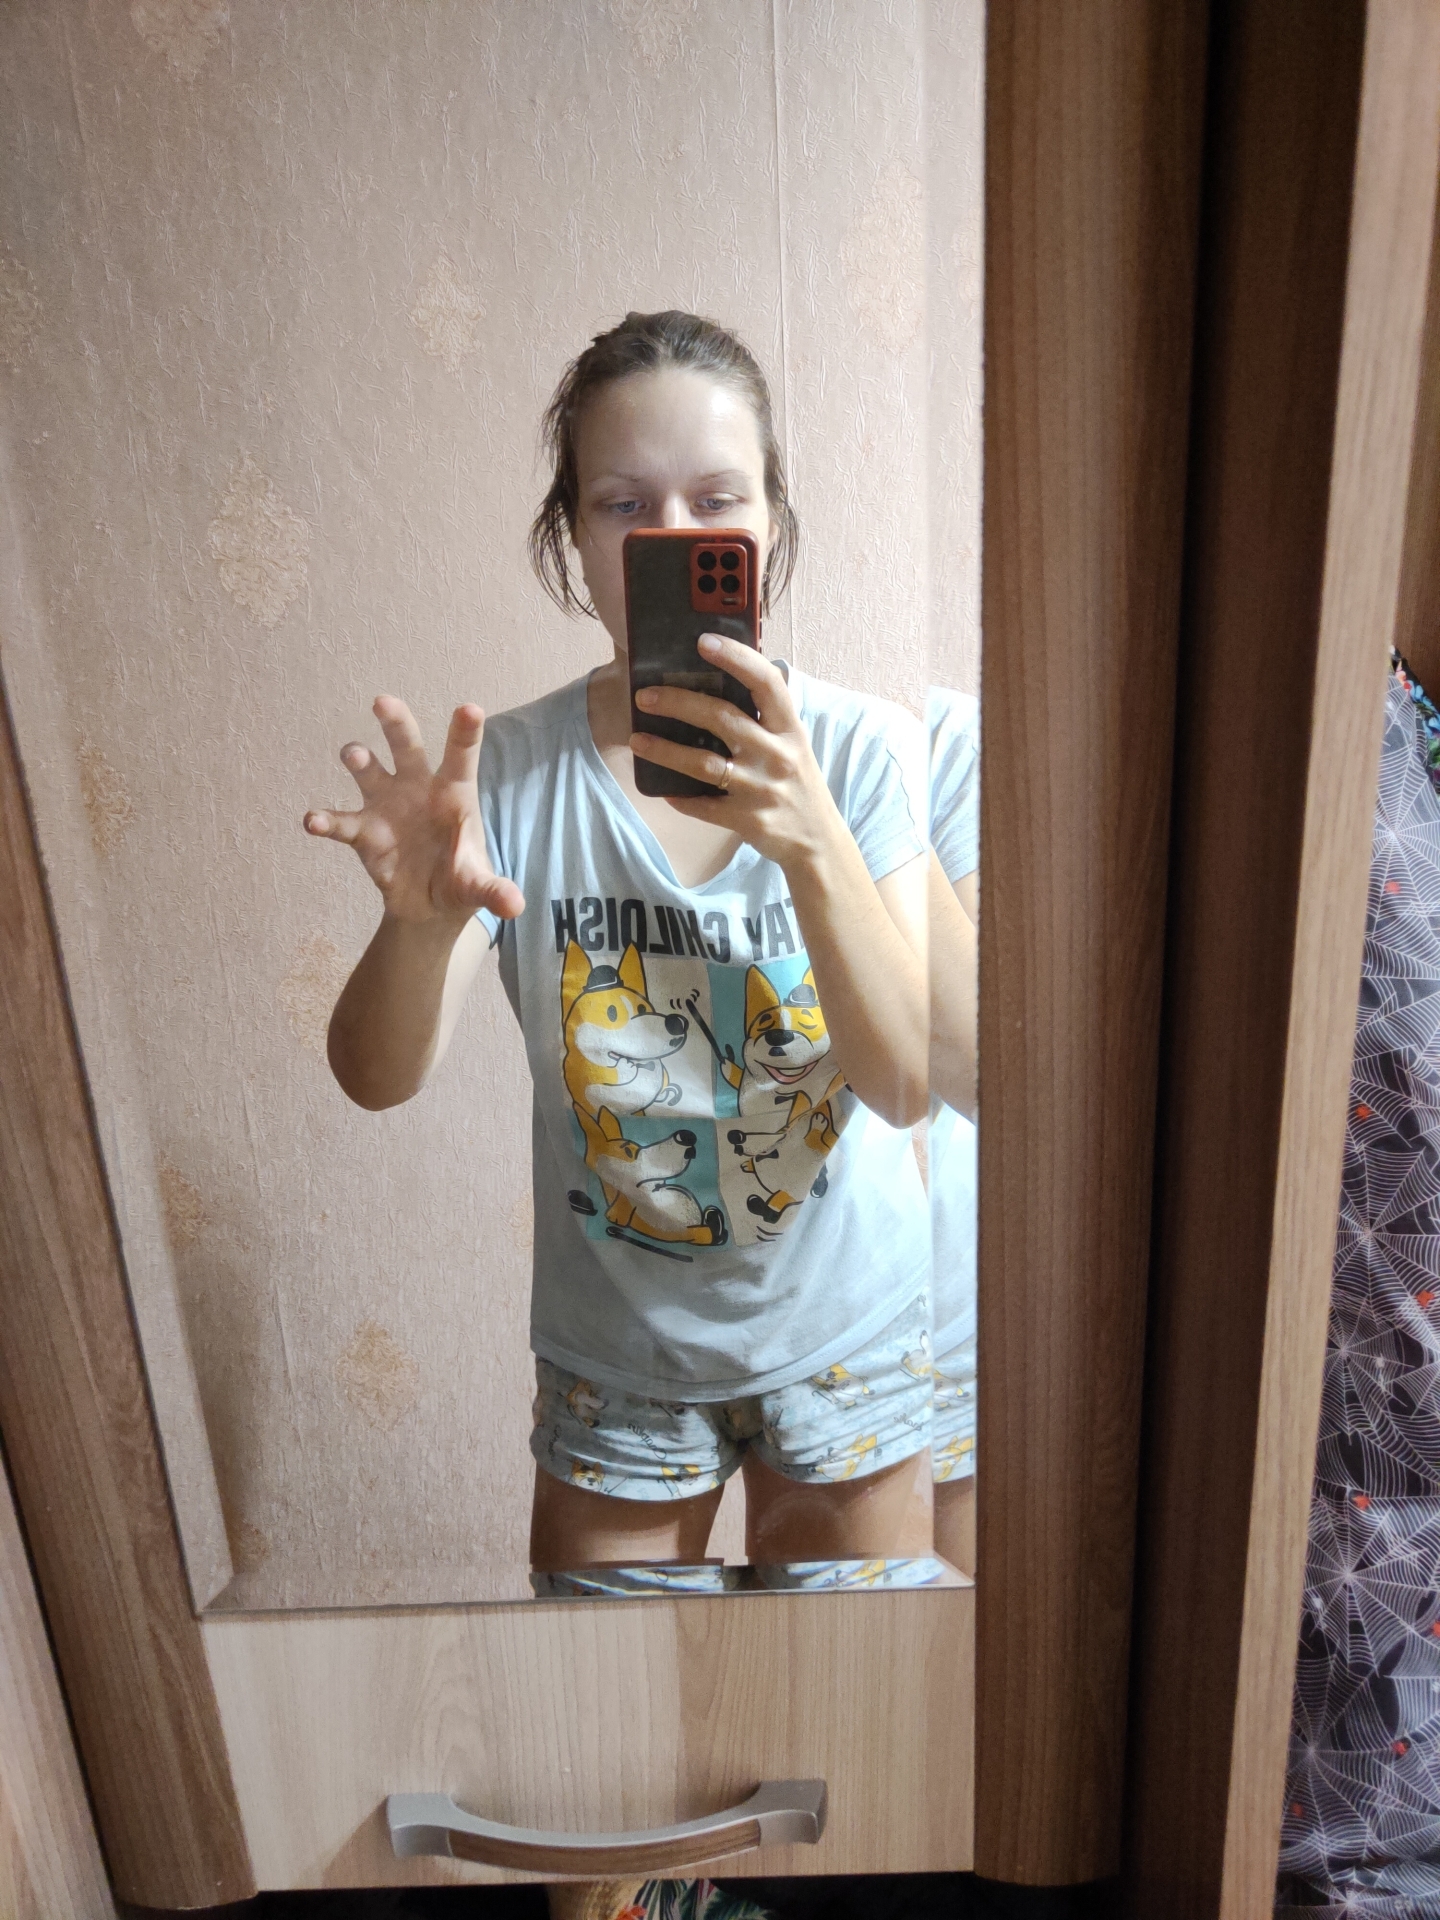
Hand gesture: grabbing